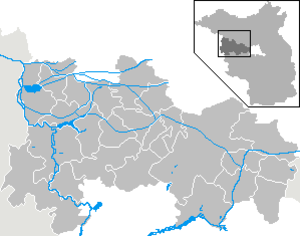
Landkreis Havelland / Byer og kommuner
Landkreis Havelland er en landkreis i den vestlige del af den tyske delstat Brandenburg. Administrationsby er Rathenow.